History of the Yuan dynasty

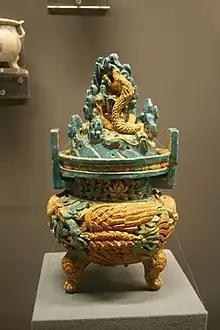
A "sancai"-glazed Chinese ceramic incense burner, Yuan dynasty

Genghis Khan united the Mongol and Turkic tribes of the steppes and became Great Khan in 1206. He and his successors expanded the Mongol Empire across Asia. Under the reign of Genghis' third son, Ögedei Khan, the Mongols destroyed the weakened Jin dynasty in 1234 and conquered most of northern China. Ögedei offered his nephew Kublai a position in Xingzhou, Hebei. Kublai was unable to read Chinese, but had several Han Chinese teachers attached to him since his early years by his mother Sorghaghtani. He sought the counsel of Chinese Buddhist and Confucian advisers. Möngke Khan succeeded Ögedei's son, Güyük, as Great Khan in 1251. He granted his brother Kublai control over Mongol held territories in China. Kublai built schools for Confucian scholars, issued paper money, revived Chinese rituals, and endorsed policies that stimulated agricultural and commercial growth. He made the city of Kaiping in Inner Mongolia, later renamed Shangdu, his capital.